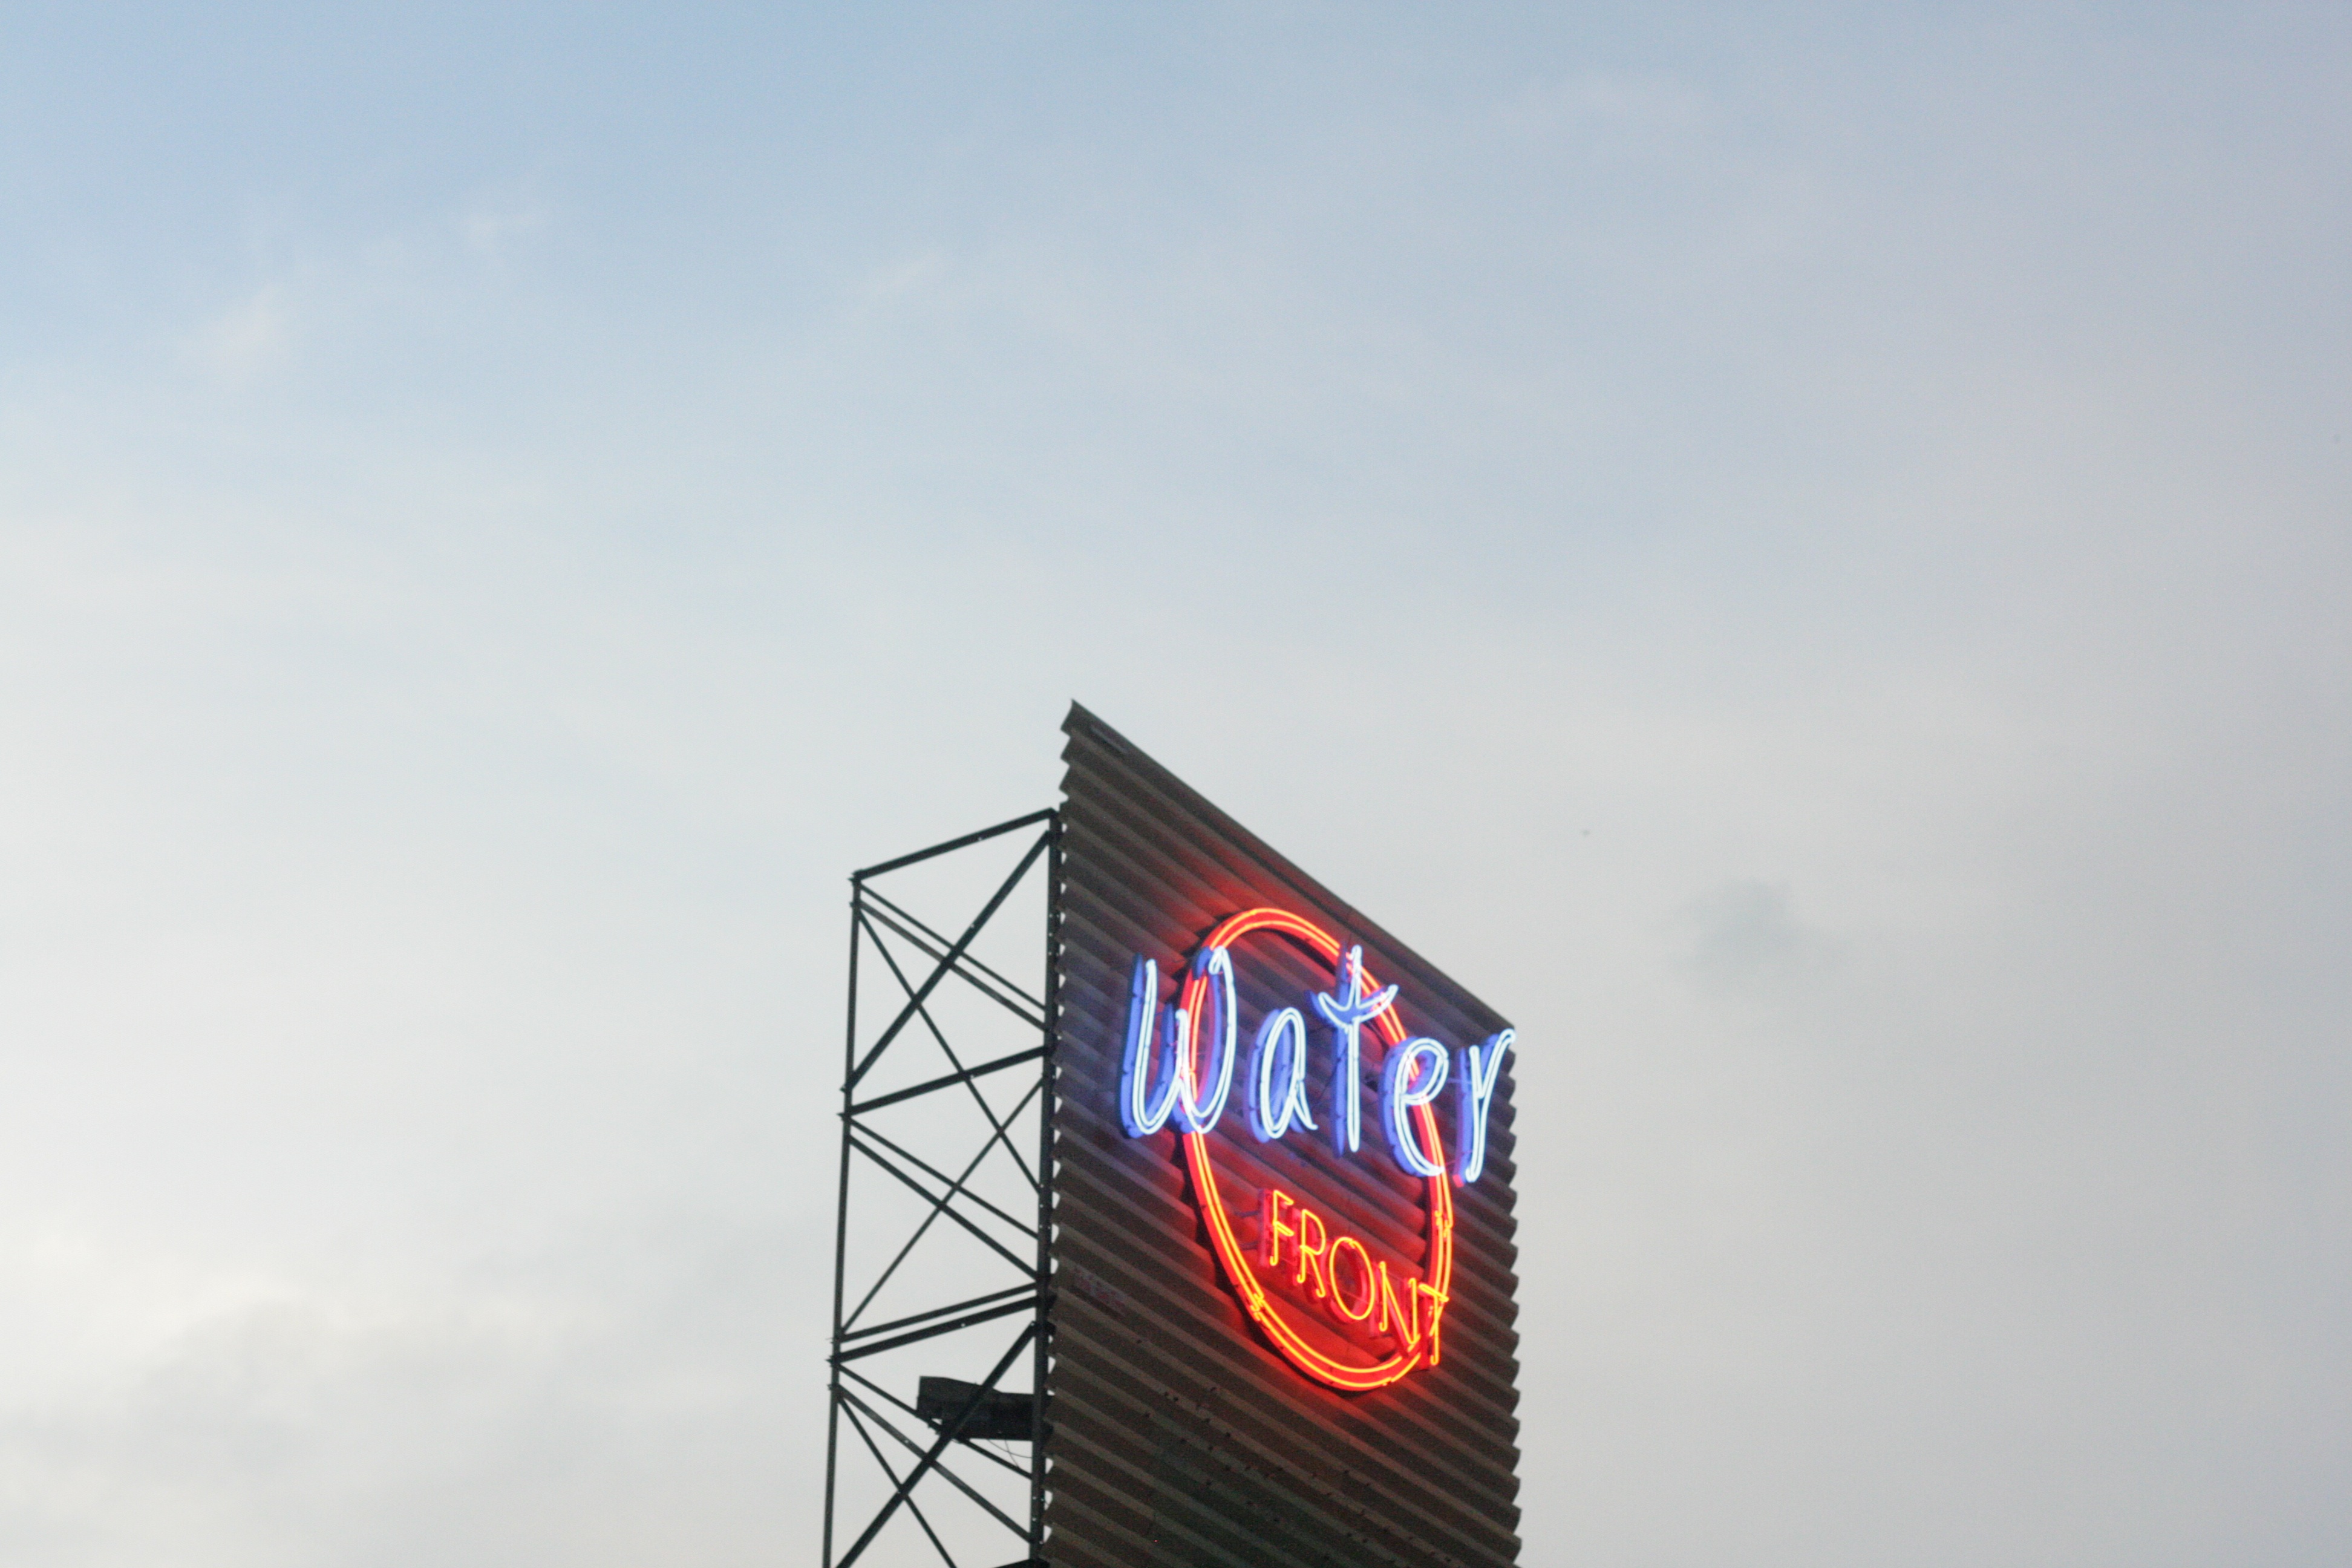
advertising, sign, signage, lighting, traffic sign